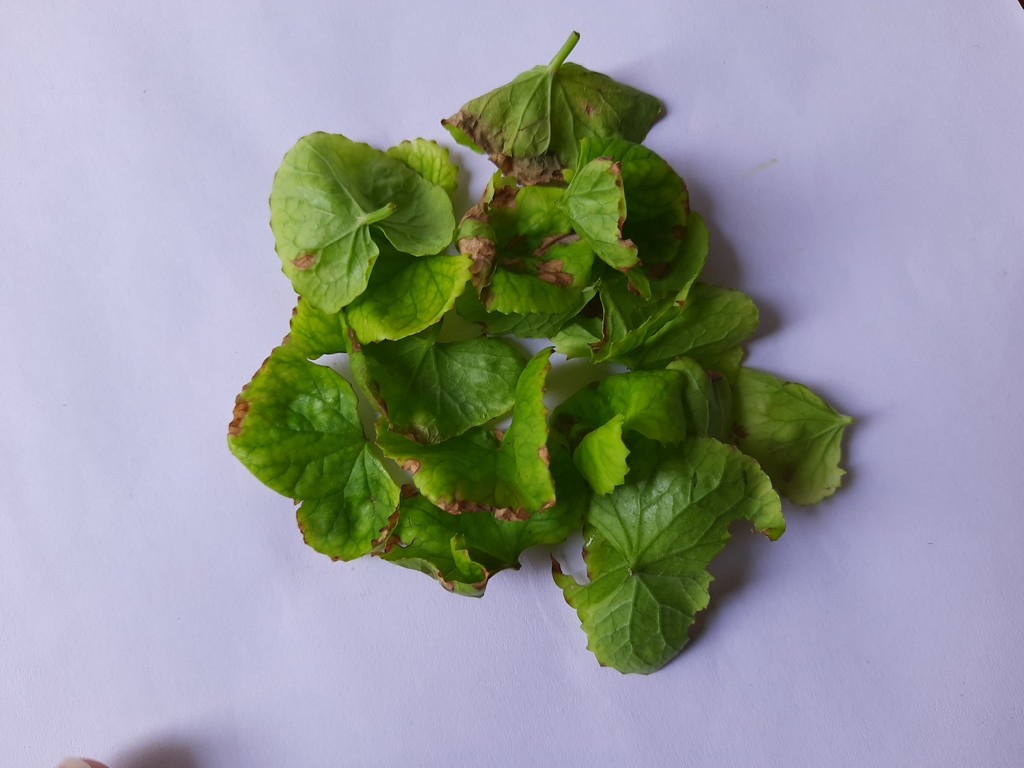
Label: Unhealthy